Bill MacDonald (footballer)

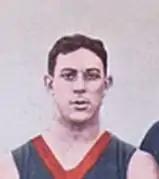

Bill MacDonald (7 March 1906 – 24 July 1973) was a former Australian rules footballer who played with Melbourne in the Victorian Football League (VFL).